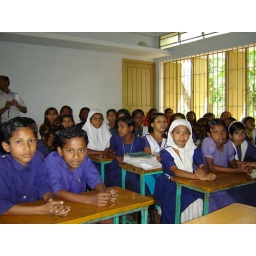
Boys and girls in classroom during hygiene training